Friedrich Wilhelm Marpurg

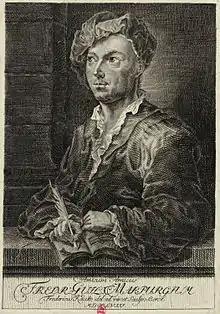
Friedrich Wilhelm Marpurg, German music critic in the Age of Enlightenment. Etching by Berol after a drawing by Friedrich Kauke (1758).

Friedrich Wilhelm Marpurg (21 November 1718 – 22 May 1795) was a German music critic, music theorist and composer. Described as "one of Germany's leading mid[18th-]century music critics," he was friendly and active with many figures of the Enlightenment.